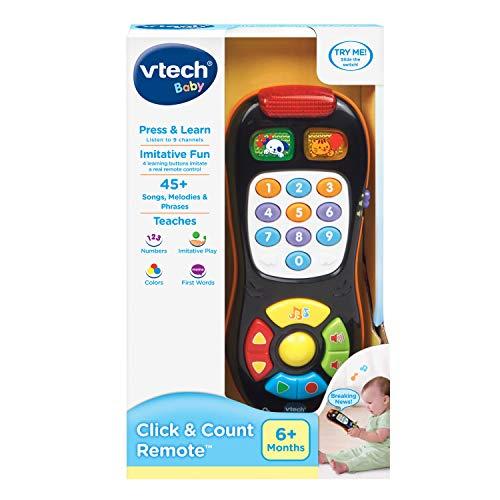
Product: VTech Click and Count Remote, Black
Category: Toys & Games | Kids' Electronics | Electronic Learning Toys
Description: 10 colorful buttons introduce colors, numbers, and shapes to keep your child's attention; toy remote looks like Mom and Dad's.
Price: $9.96
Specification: ProductDimensions:6.7x1.4x3inches|ItemWeight:8ounces|ShippingWeight:8.2ounces(Viewshippingratesandpolicies)|ASIN:B07FK7B1BY|Itemmodelnumber:80-150309|Manufacturerrecommendedage:6month-3years|Batteries:2AAAbatteriesrequired.(included)